Beccy Cole

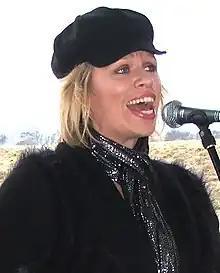
Cole, October 2008, Armidale

During the festive season of December 2005 and January 2006, Cole joined the Tour de Force series of concerts in Iraq and "across the Middle East" for Australian Defence Force "personnel serving in Operation Catalyst". Also performing at the concerts were Little Pattie (patron of Forces Advisory Council on Entertainment, which organised the tour's entertainers), Angry Anderson, Bessie Bardot, Hayley Jenson and comedian Lehmo. They were backed by the Royal Australian Navy Band. Anderson later recalled that "[Cole] struck me from the beginning, I mean she's a born entertainer, and I thought, this chick is as funny as hell. The songs that she was singing, original tunes, and just funny and witty".